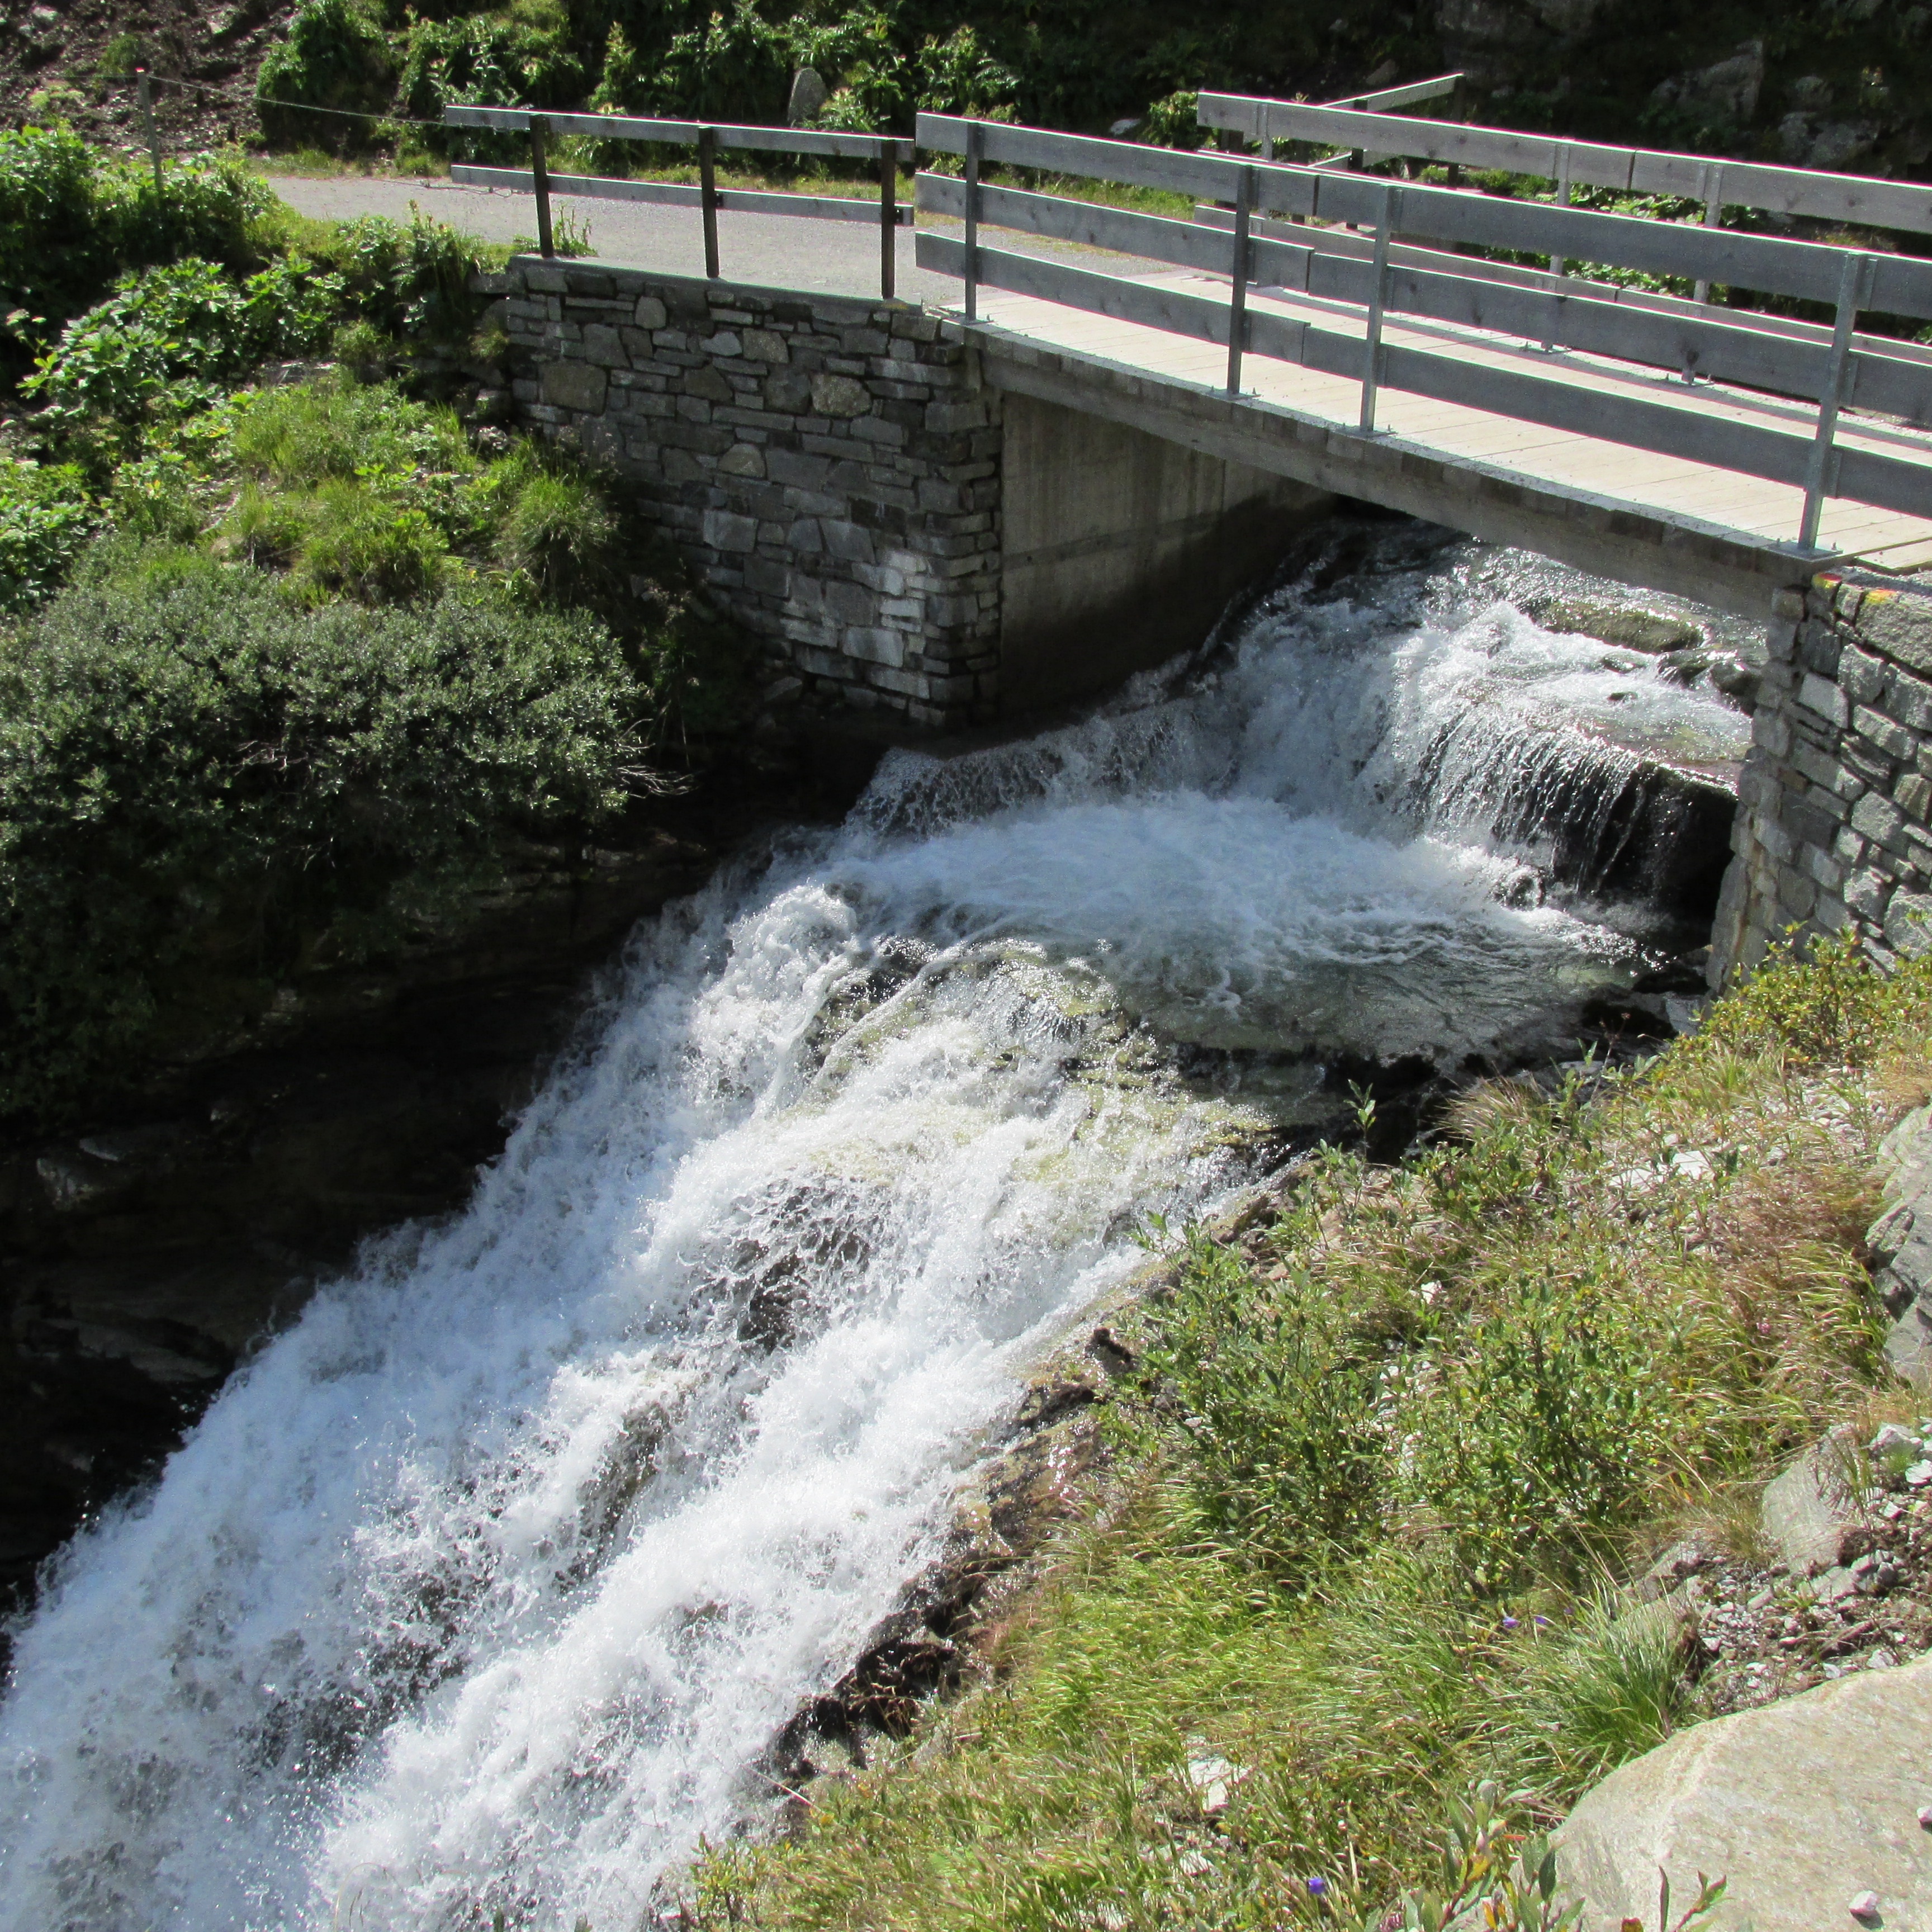
landscape, water, waterfall, bridge, river, summer, stream, flow, rapid, waterway, body of water, austria, water feature, watercourse, water resources